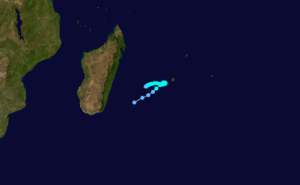
La tempête tropicale Clotilda est une tempête tropicale ayant sévi en février 1987 dans le bassin sud-ouest de l'Océan Indien. La tempête est issue d'une perturbation formée entre Madagascar et La Réunion le 9 février, et qui s'est lentement intensifiée. Son intensité a fluctué au gré d'une trajectoire tourmentée, et a atteint son pic le 13 février, avec des vents de 110 km/h. Après son passage à proximité de La Réunion, Clotilda s'est mis à décliner, avant de reprendre de l'intensité pour atteindre un seconde pic d'intensité le 17. Le 19, Clotilda devient une dépression extratropicale, qui n'est plus l'objet d'attention météorologique à partir du 22 février.